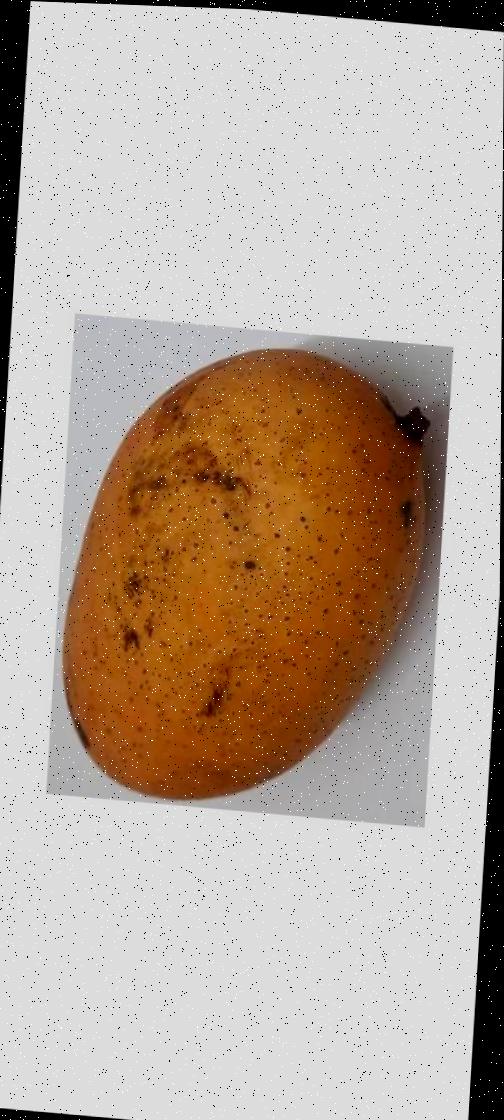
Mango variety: Ashshina Classic